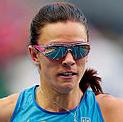
Age: 23